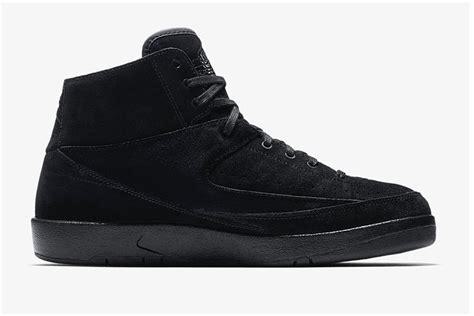
Brand: Jordan
Model: 2 Retro